Cocoa Police Department

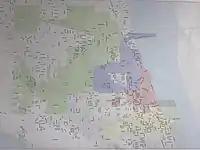
District map of the Cocoa Police Department. White represents unincorporated areas. Yellow is District I, pink is District II, green is District III, and blue is District IV.

The Cocoa Police Department is divided into four patrol districts. Each patrol district is commanded by a lieutenant and corresponds to the City of Cocoa's elected council representative district.